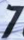
Number: 7